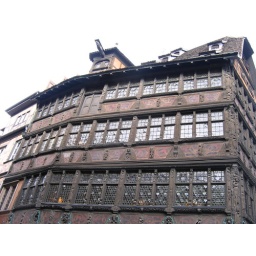
That gargoyle up there has a ring in its mouth. You can tie up your flying horse up there.